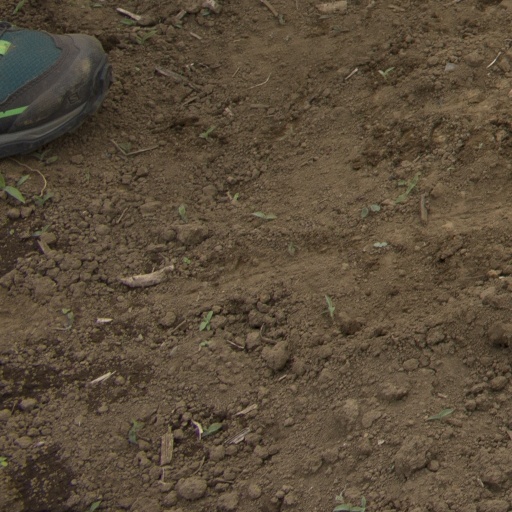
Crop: Jerusalem artichoke